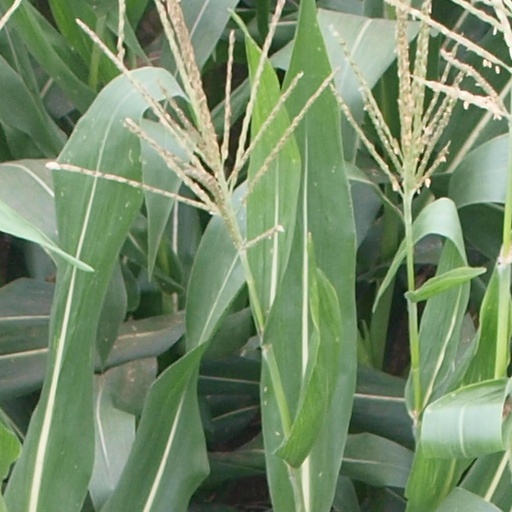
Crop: maize; corn